Janet Jones

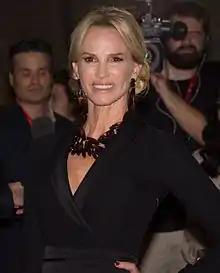
Jones arriving at the 2014 Toronto International Film Festival

Janet Marie Gretzky ( Jones; born January 10, 1961) is an American actress and dancer. She is married to Canadian ice hockey Hall of Fame player Wayne Gretzky.